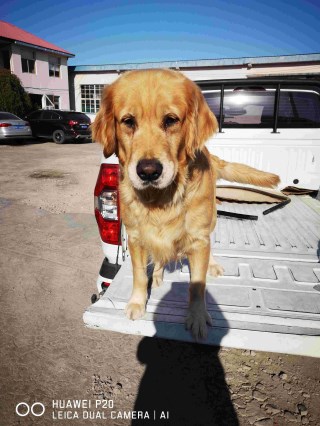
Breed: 5355-n000126-golden_retriever